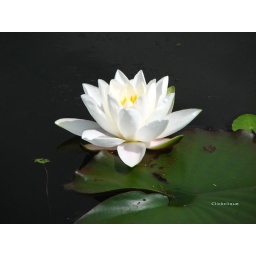
A white and yellow lily in the pond at the Botanical Gardens in St Jacques NB